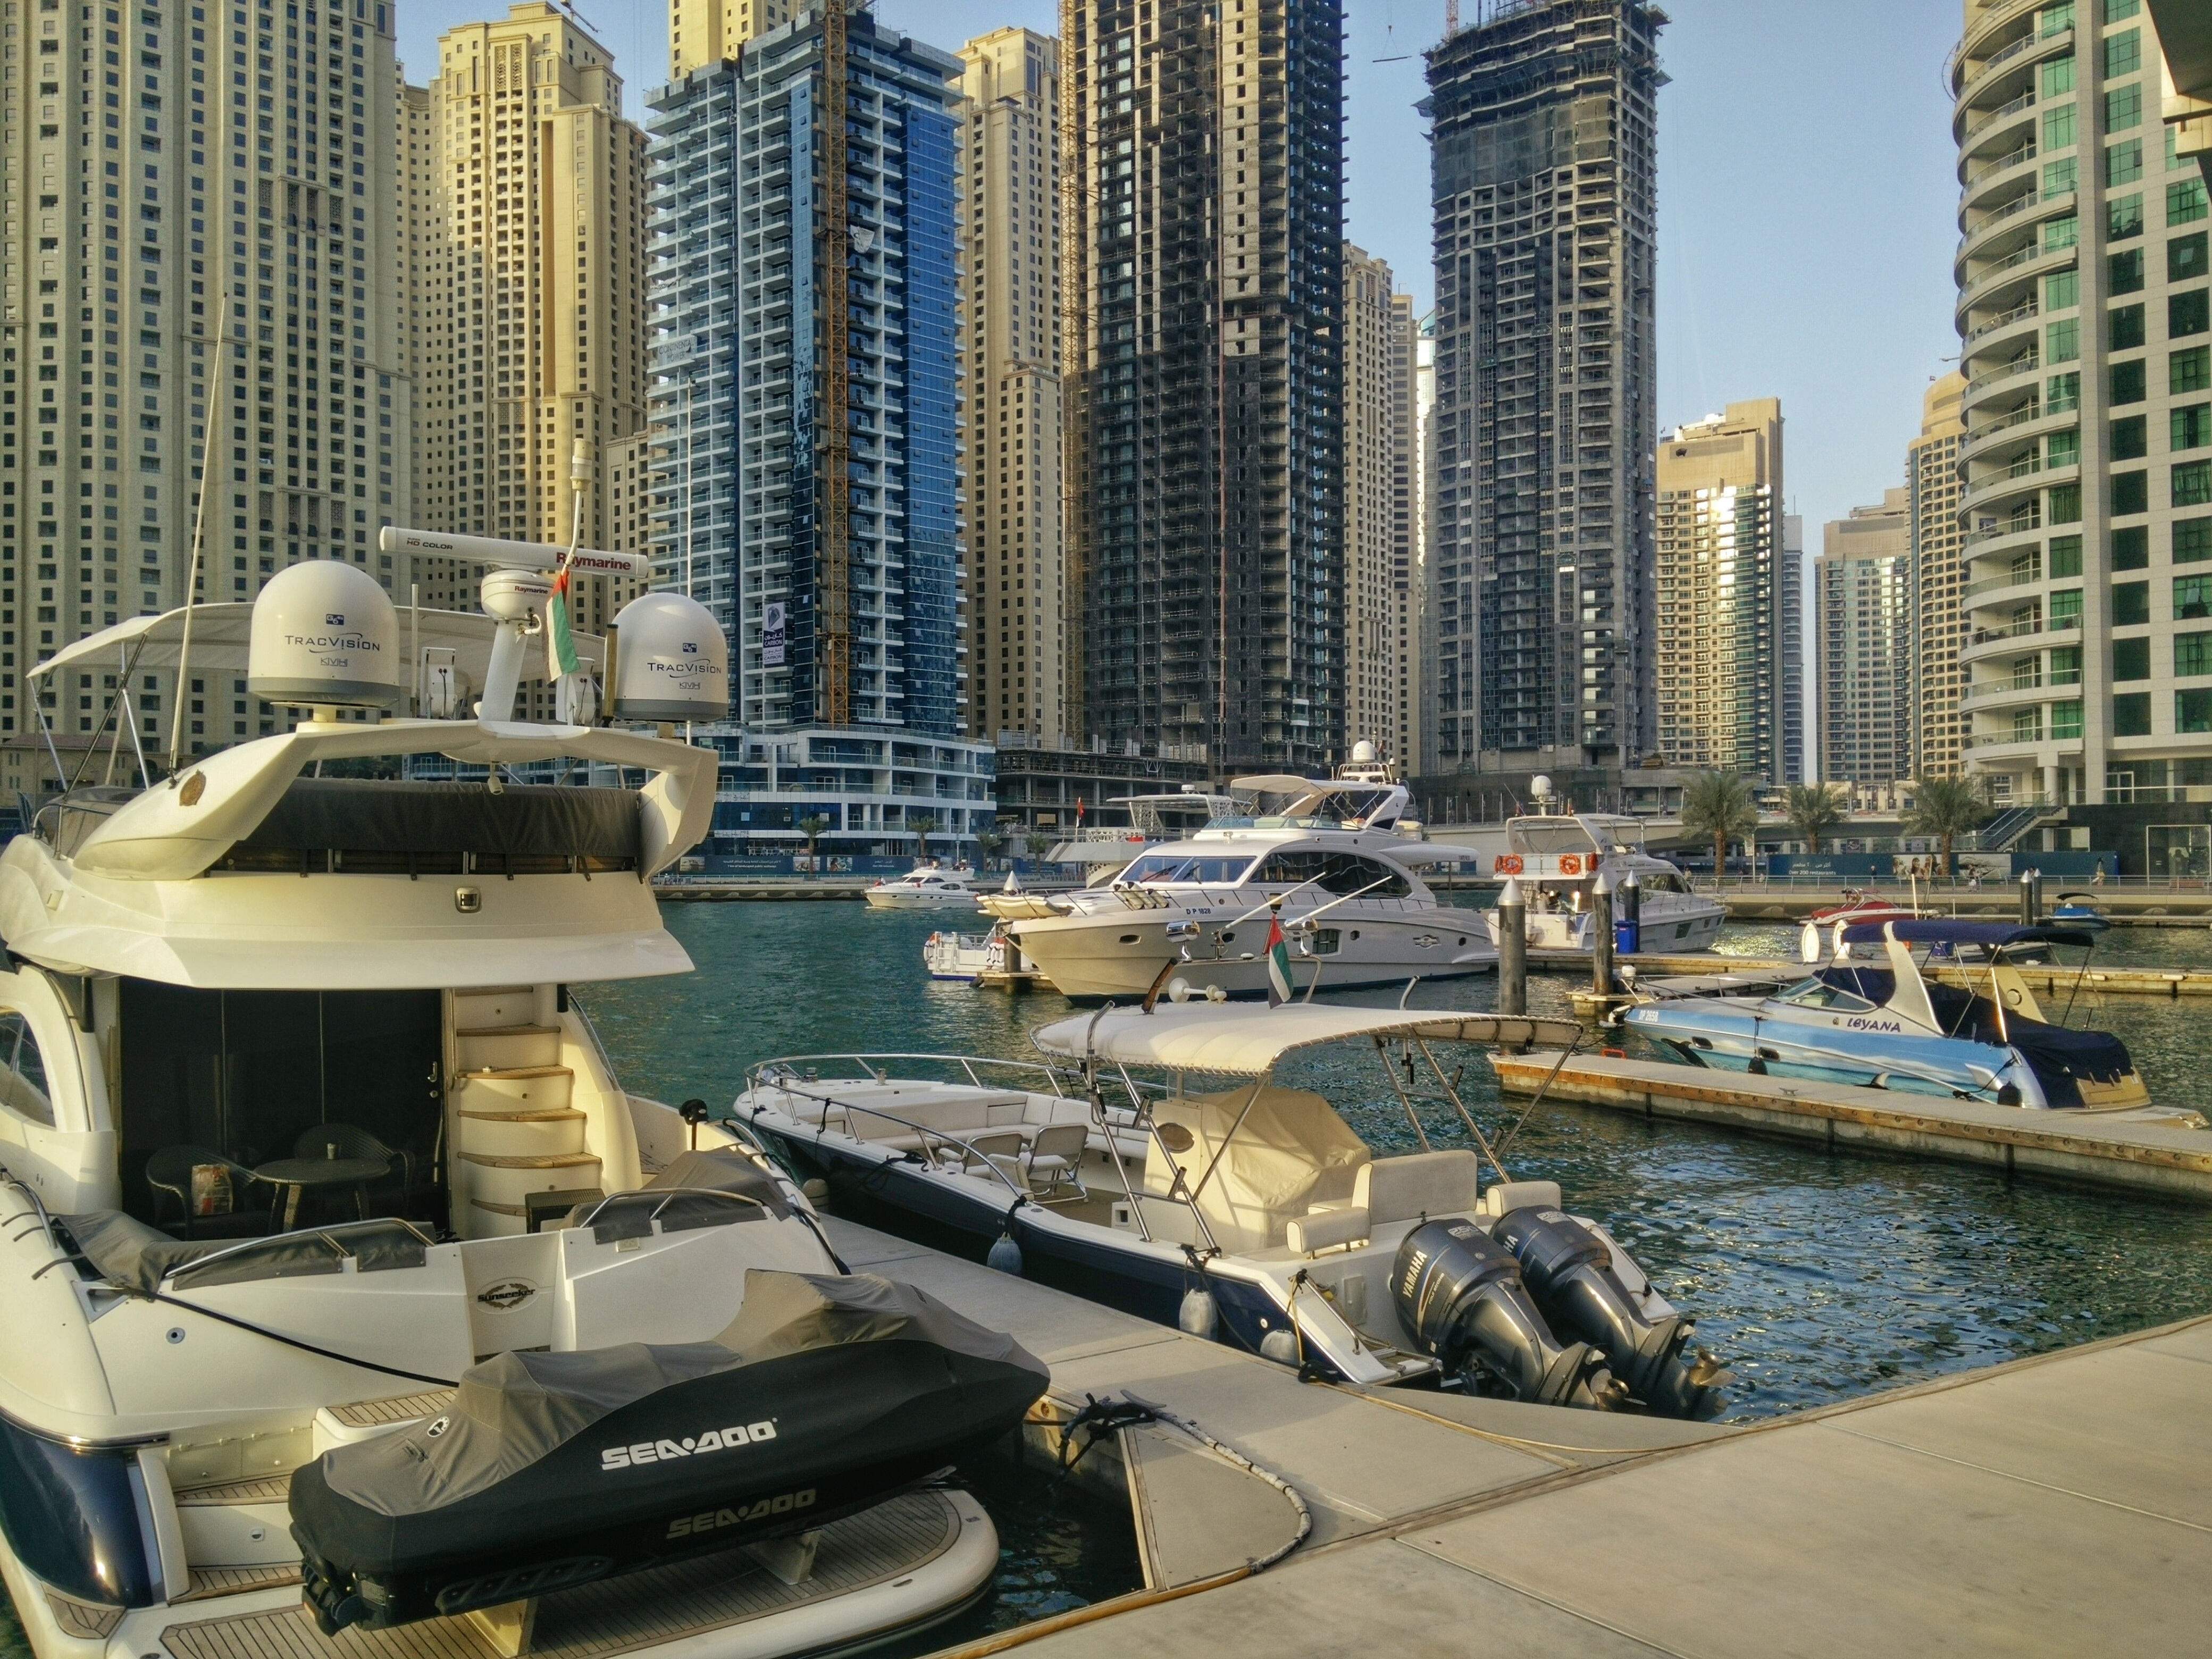
dock, boat, skyscraper, ship, vehicle, yacht, marina, watercraft, condominium, passenger ship, luxury yacht